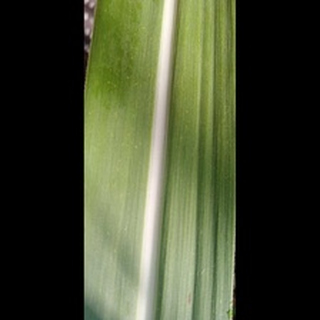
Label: healthy_sugarcane